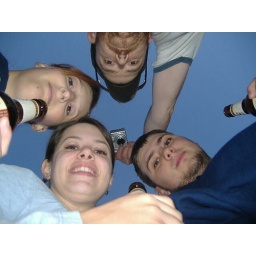
having a drink in mirror lake